Évariste Carpentier

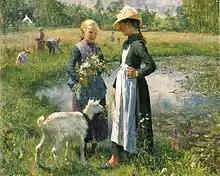
"The Small Pond". Museum of Fine Arts, Verviers

Although Carpentier only gave up his studio in Paris in 1892, he returned to Belgium in 1886. There, he witnessed the increasing popularity of impressionism among artists from Brussels, such as Les XX. During his long stay in France, he had already been exposed to impressionists, but he had been influenced to a greater extent by the naturalism of Jules Bastien-Lepage and Jules Breton. His initial outdoor paintings, which had been produced with darker, thicker strokes, gave way to a noticeably brighter palette and progressively lighter brushstrokes.